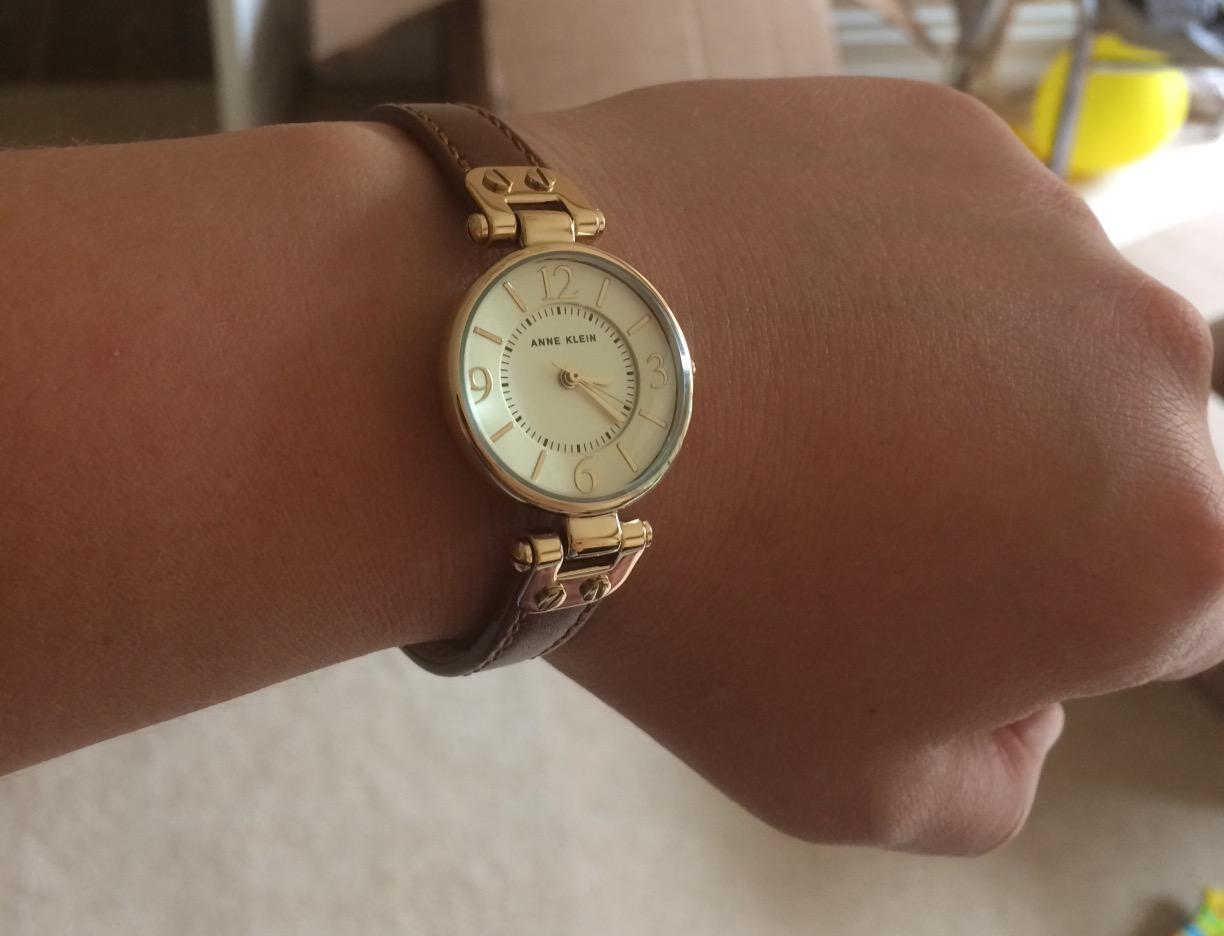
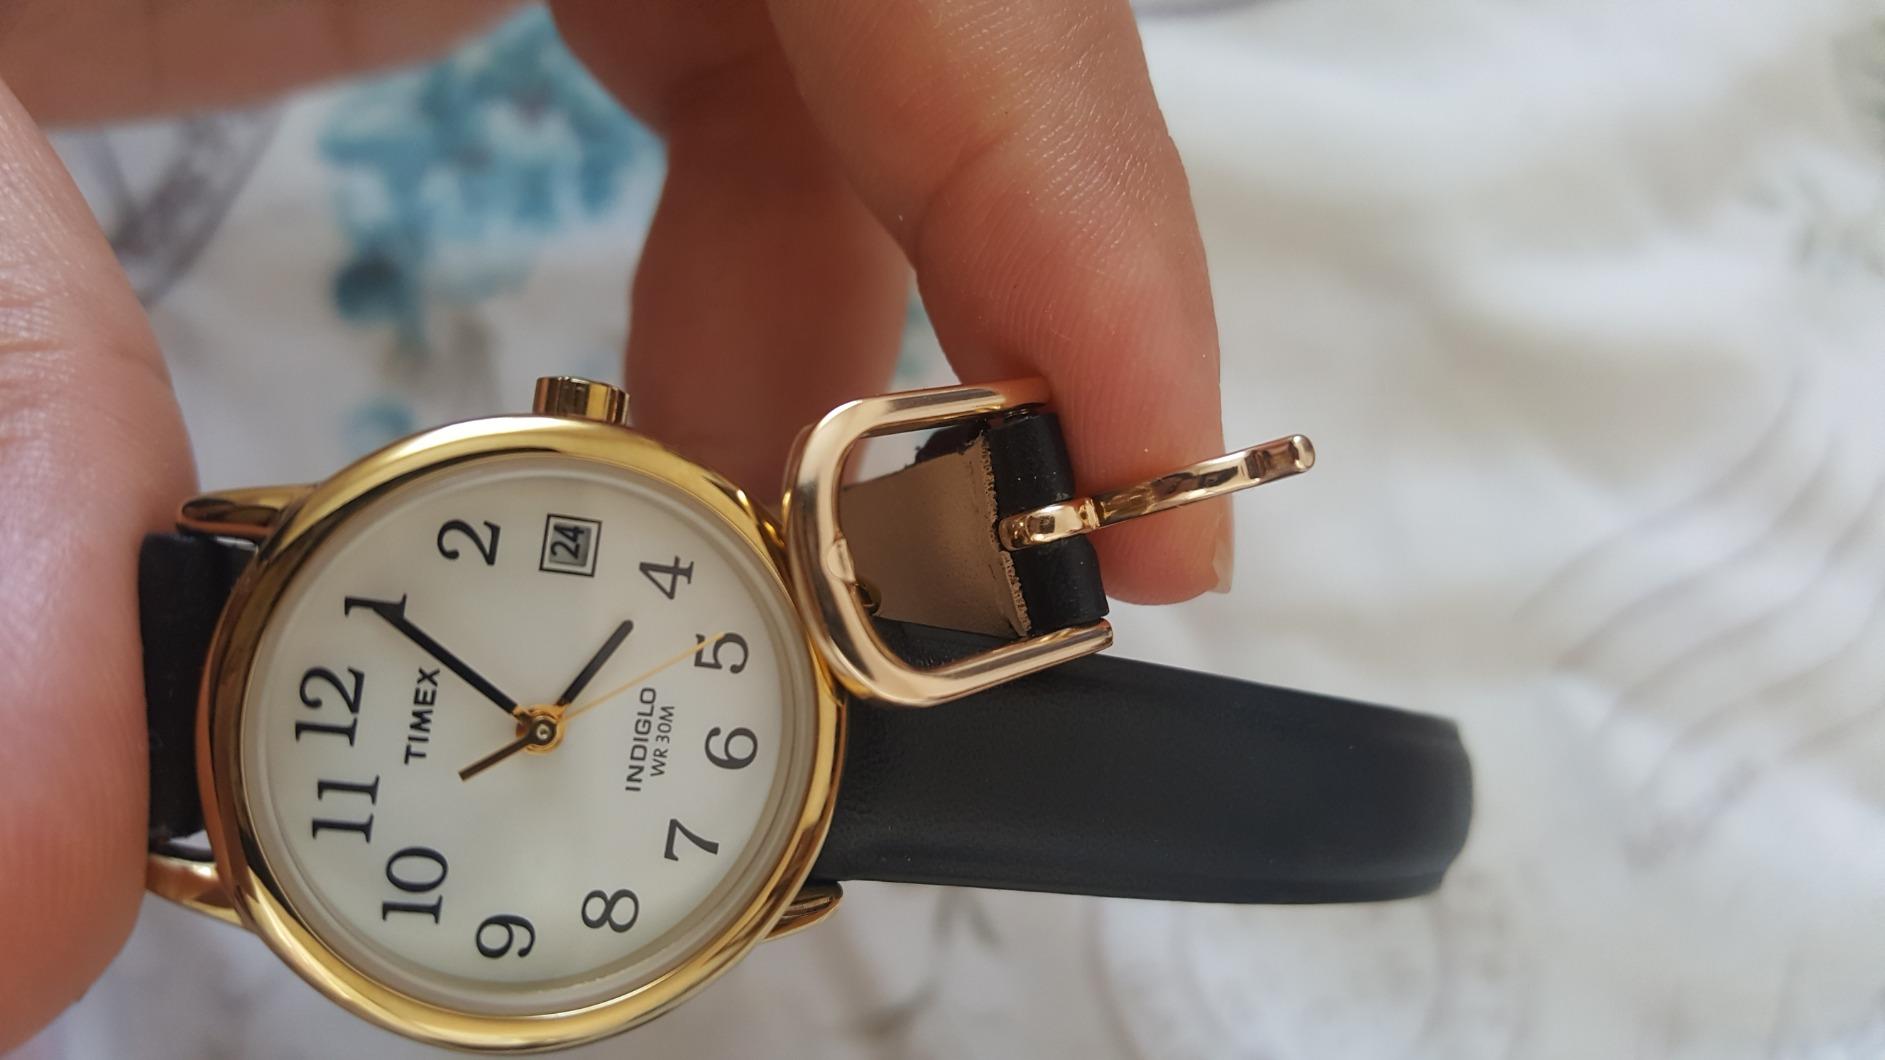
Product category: accessories_watch
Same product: no